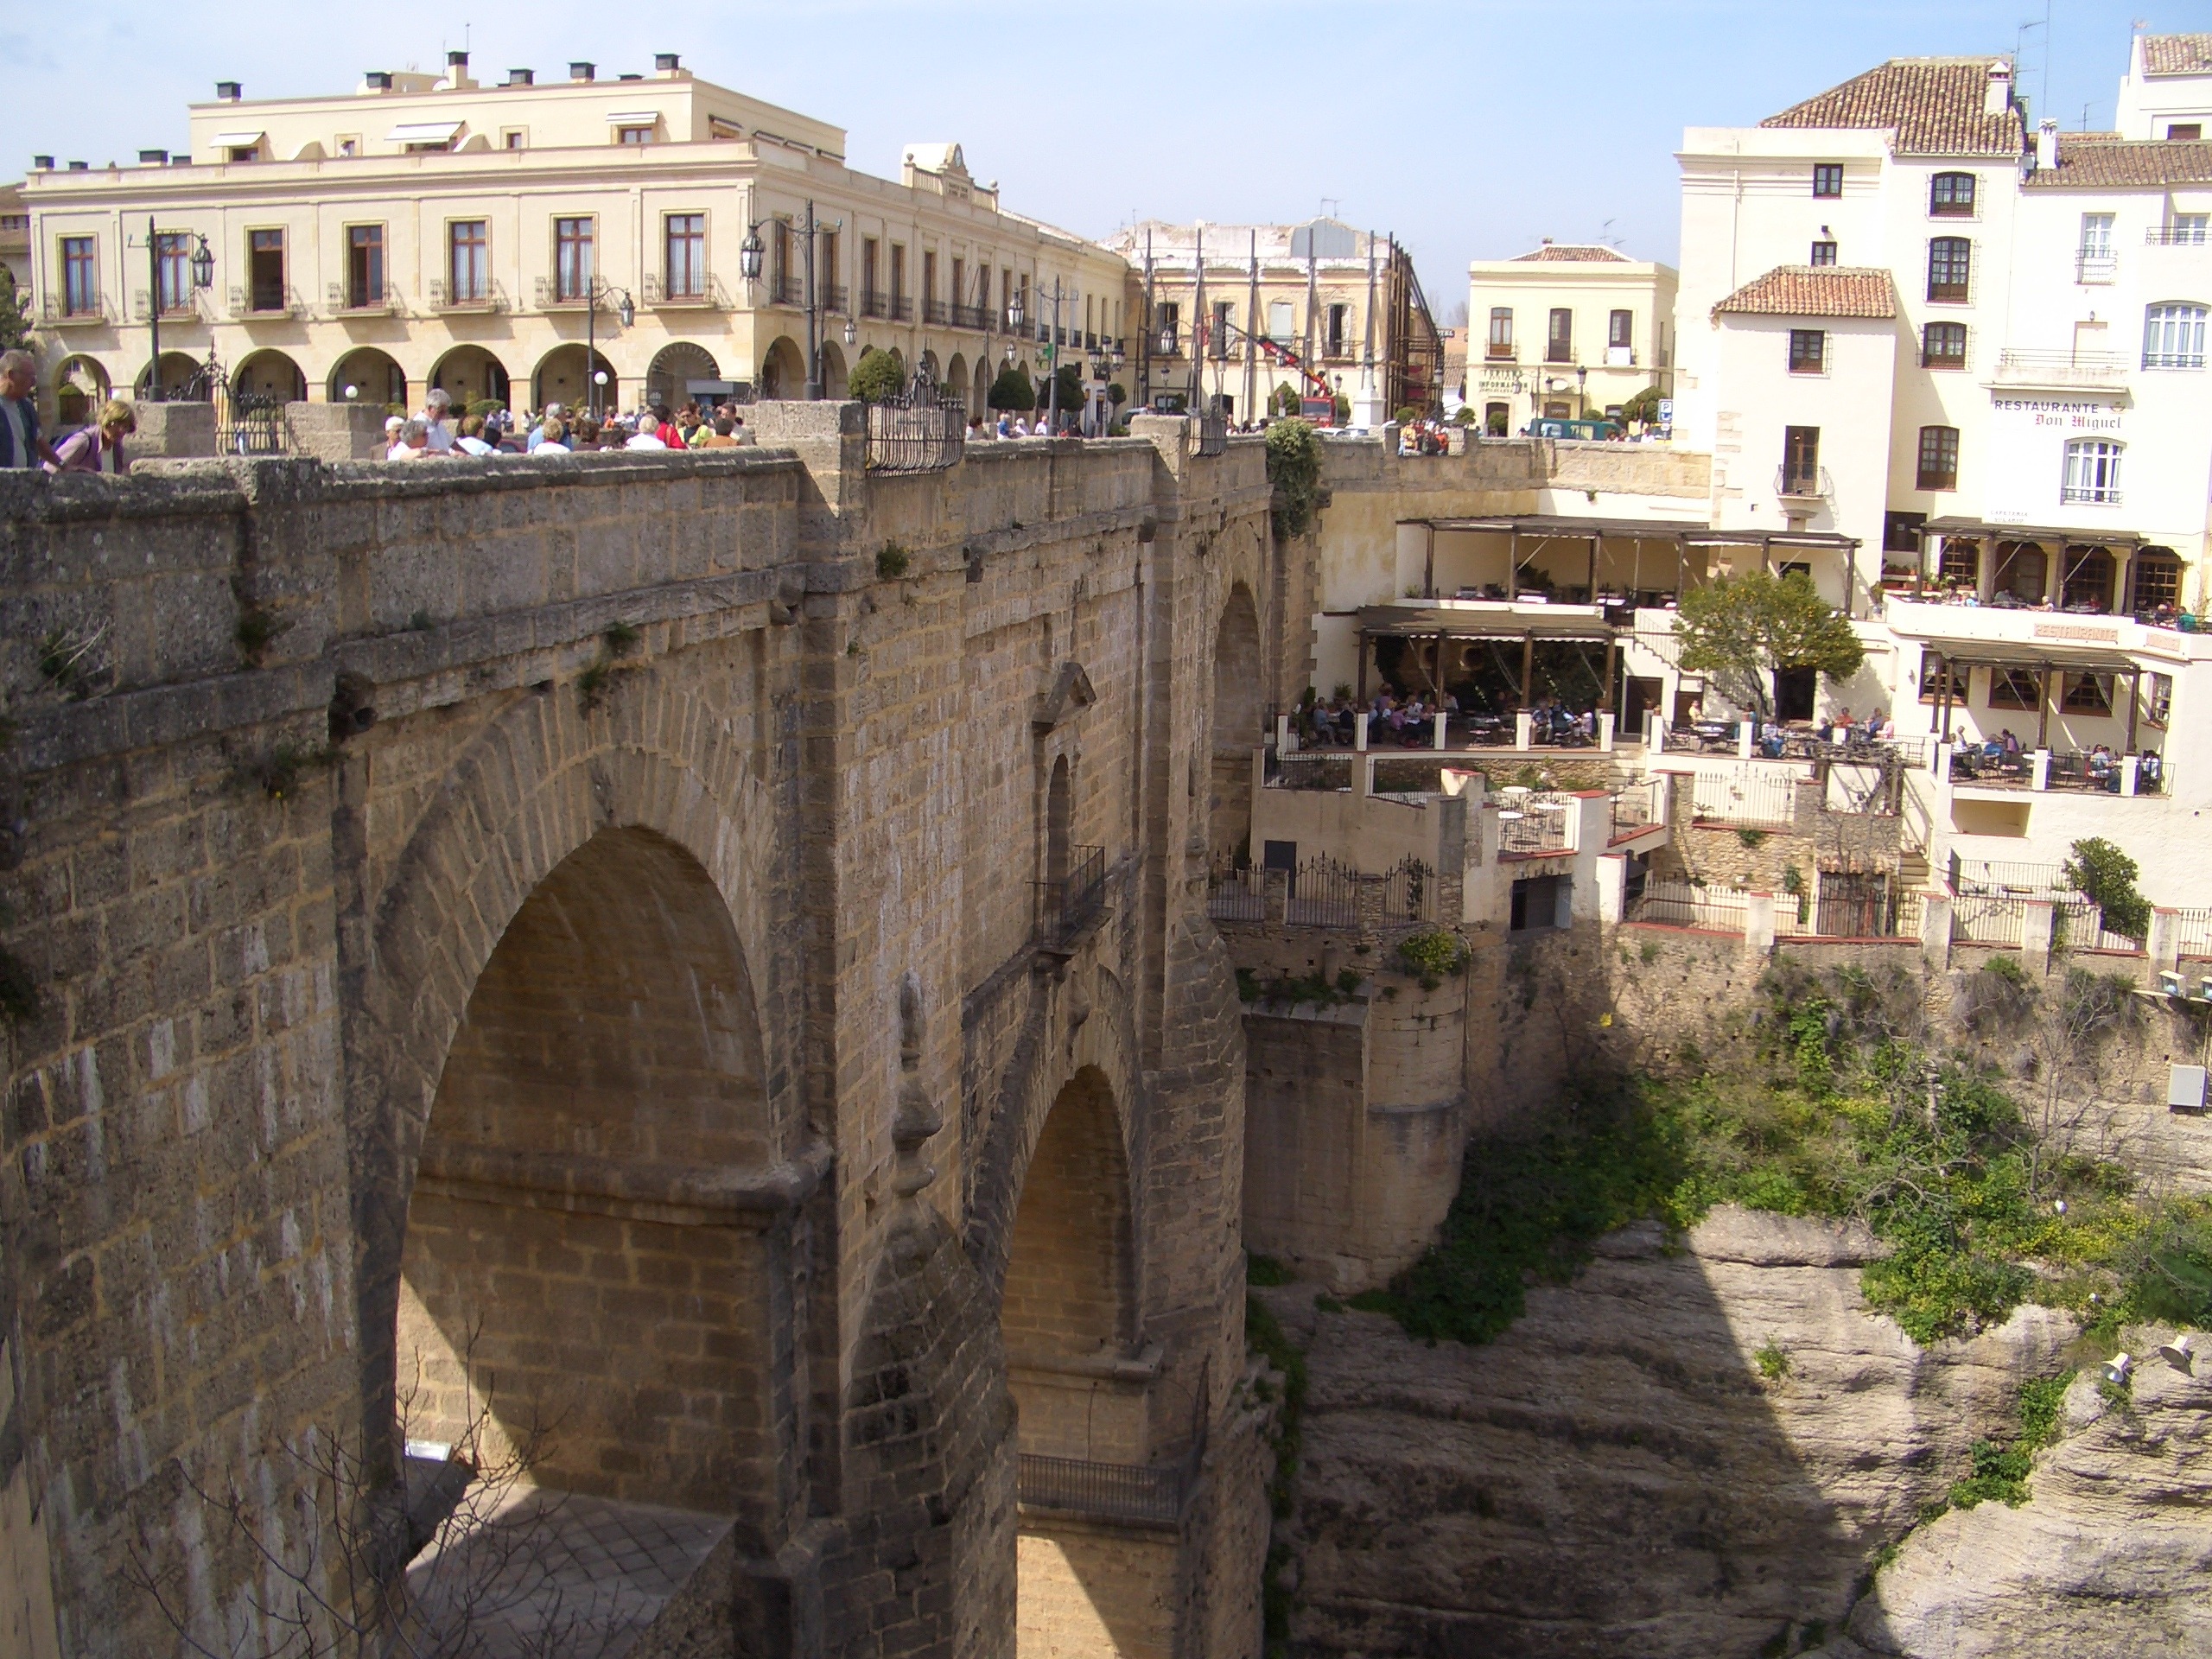
architecture, bridge, town, europe, arch, landmark, tourism, waterway, old town, spain, amphitheatre, andalusia, ronda, ancient rome, aqueduct, unesco world heritage site, historic site, ancient history, human settlement, ancient roman architecture